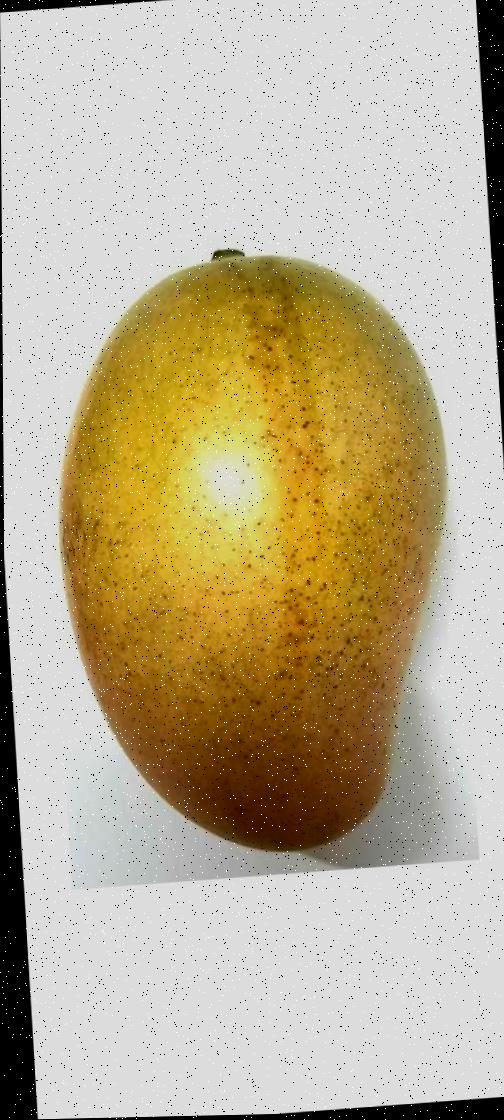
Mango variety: Shada